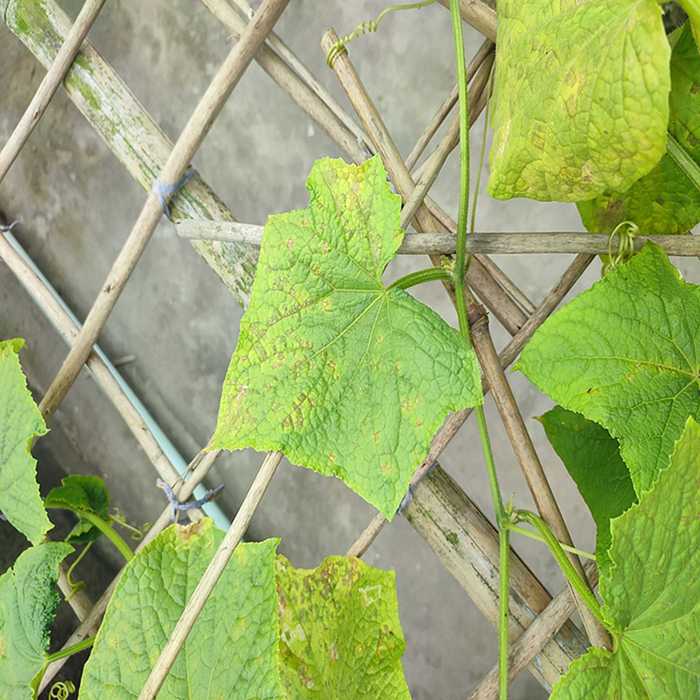
Plant: Cucumber
Label: Downy mildew